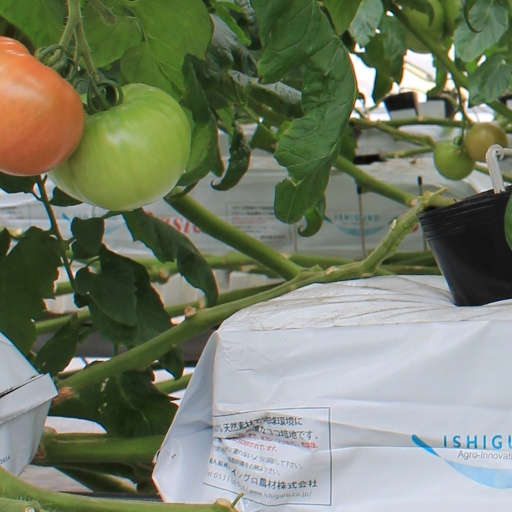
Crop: tomato